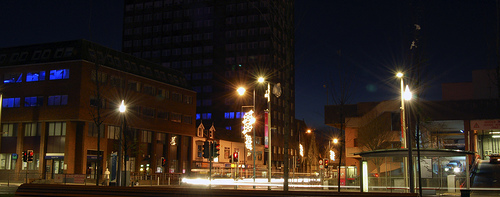
A bus stop in a city at night with buildings lit up.